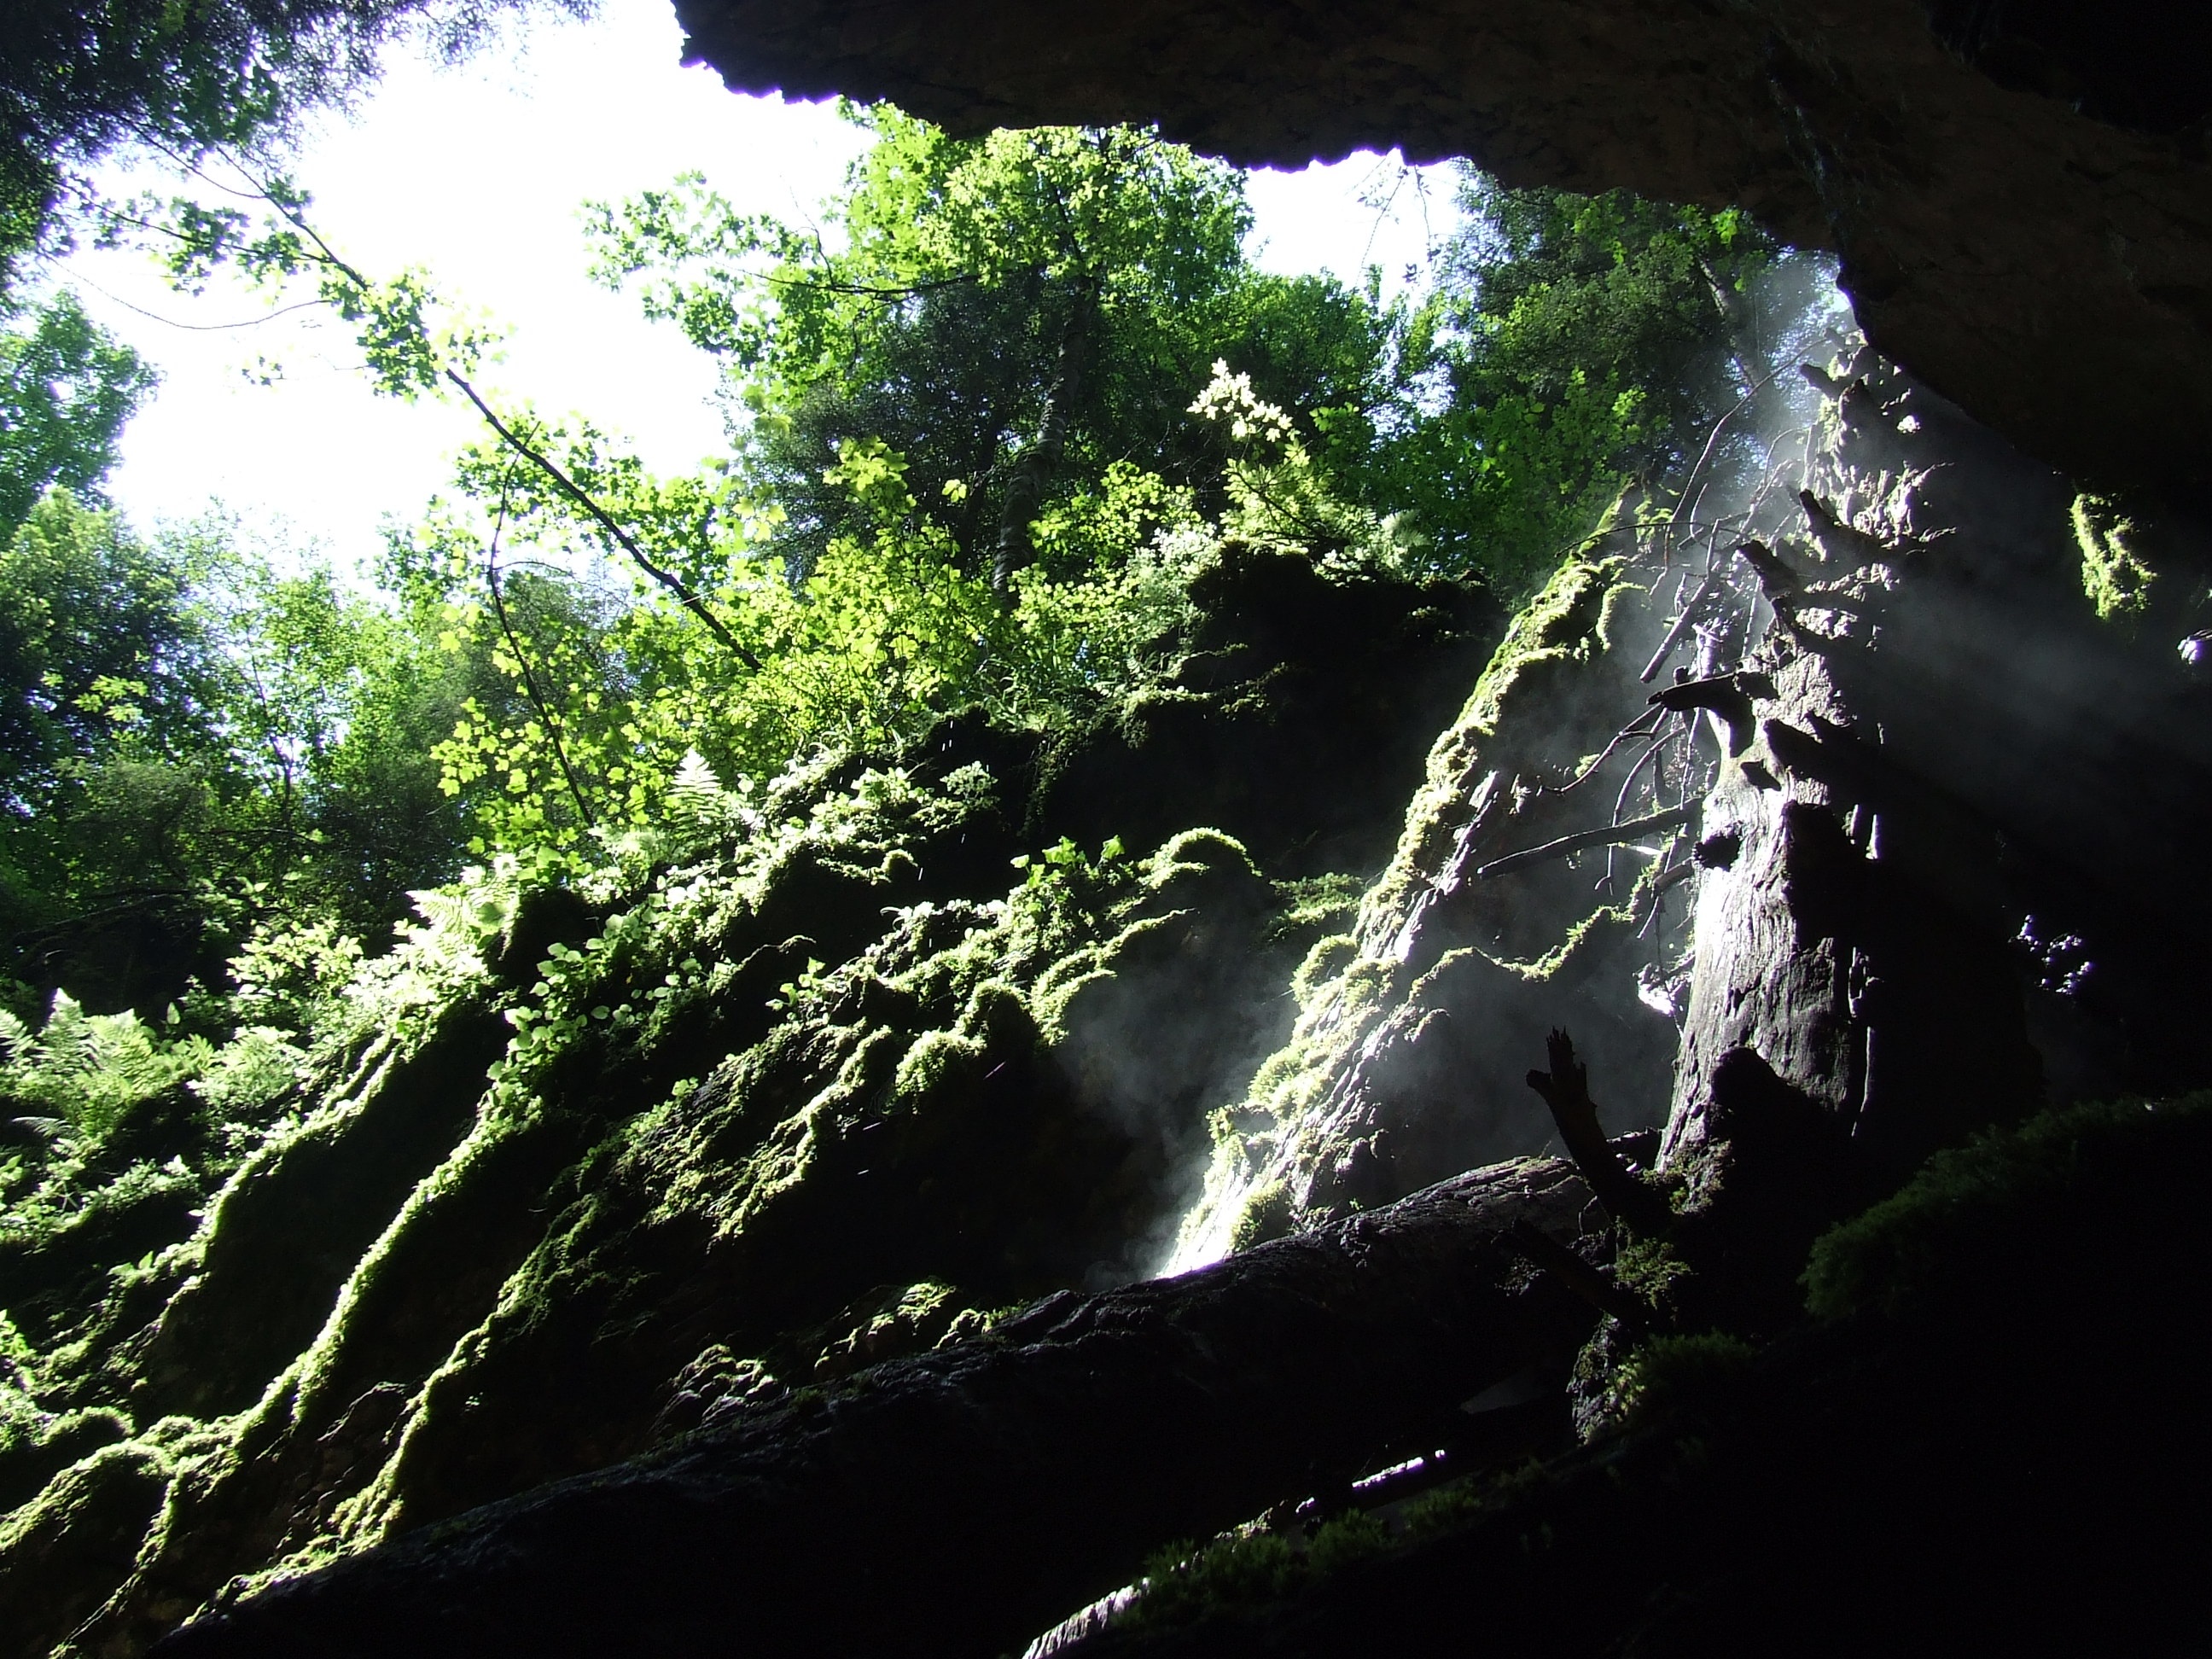
nature, forest, waterfall, sunlight, formation, cave, jungle, rainforest, water feature, landform, geographical feature, ice cave, padis